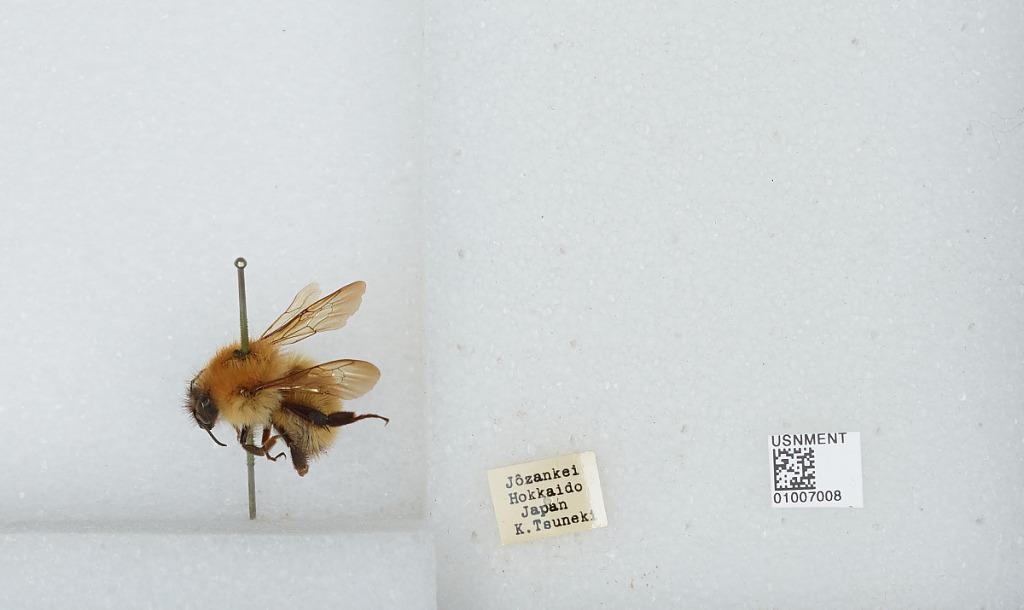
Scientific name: Bombus (Diversobombus) diversus Smith
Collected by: K. Tsuneki
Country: Japan
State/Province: Hokkaido
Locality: Jozankei
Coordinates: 42.9692, 141.168